GRAIL

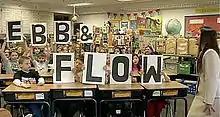
Fourth grade students at Emily Dickinson Elementary School in Bozeman, Montana who suggested names "Ebb" and "Flow".

Maria Zuber of the Massachusetts Institute of Technology was GRAIL's principal investigator. NASA's Jet Propulsion Laboratory managed the project. NASA budgeted US$496 million for the program to include spacecraft and instrument development, launch, mission operations, and science support. Upon launch the spacecraft were named GRAIL A and GRAIL B and a contest was opened to school children to select names. Nearly 900 classrooms from 45 states, Puerto Rico and the District of Columbia, participated in the contest. The winning names, Ebb and Flow, were suggested by 4th grade students at Emily Dickinson Elementary School in Bozeman, Montana.